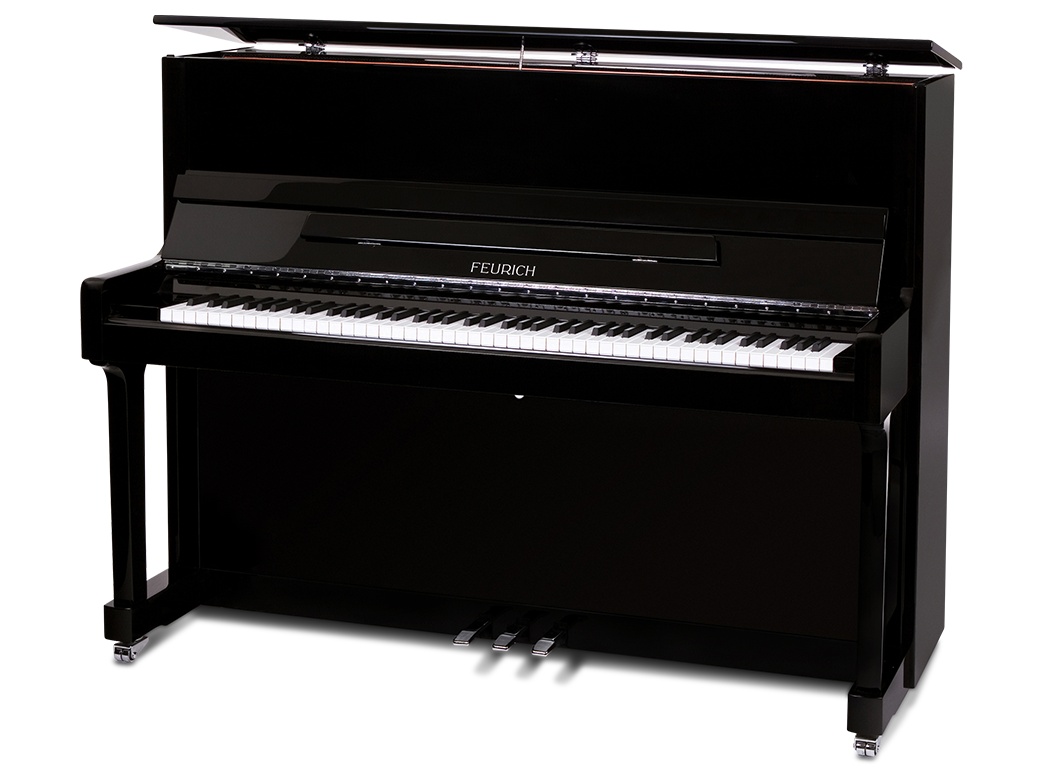
Klavier Feurich 122 Universal
Brand: Feurich
Unser preisgekrönter Bestseller besticht mit ausgereifter Technik und liebevoll ausgeführten Details sowie mit einem lebendigen, kraftvollen Klangbild. Das innovative FEURICH-Spielwerk ermöglicht ein zartes Pianissimo wie auch ein beeindruckendes Fortissimo und übertrifft so manchen kleinen Flügel. Bereits zwei Mal erhielt unser Piano Mod. 122 – Universal die Goldene Stimmgabel der Zeitschrift Diapason für „das beste Piano in seiner Kategorie“. Weltweit wird es von immer mehr Schulen und Institutionen für Probe und Unterricht eingesetzt. Ein kompromissloser Entwicklungsprozess führte zu diesem hochwertigen Qualitätsinstrument: - unglaubliche Klangfarben über den gesamten Ambitus - robuste und langlebige Bauweise - hochwertiger Fichten-Resonanzboden mit zusätzlicher Spezial-Laminierung für hervorragende Klang- und Klimastabilität - präzises FEURICH-Spielwerk ohne Kunststoffkomponenten - Hammerköpfe mit feinster australischer Schurwolle - außergewöhnlicher Dynamikbereich - FEURICH Moderator-Pedal für ruhigen Spielmodus – bei sensiblen Nachbarn! - Garantie: 5 Jahre Produktinformationen: - Modell: 122 Universal - Höhe: 122 cm - Breite: 151,5 cm - Tiefe: 60 cm Das Modell wird von unserem Expertenteam laufend weiterentwickelt, um den Qualitätsvorsprung gegenüber anderen Markenklavieren weiter auszubauen und die Klimastabilität zu optimieren.
Category: Arts & Entertainment > Hobbies & Creative Arts > Musical Instruments > Pianos > Acoustic Pianos